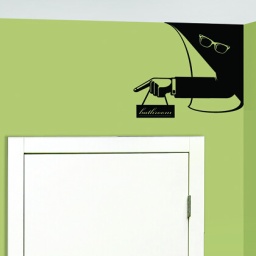
Closed simple white door in home interior